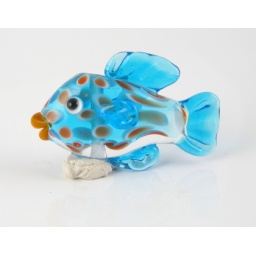
A lampwork fish, 38 mm long, in aqua blue with white and tangerine accents.